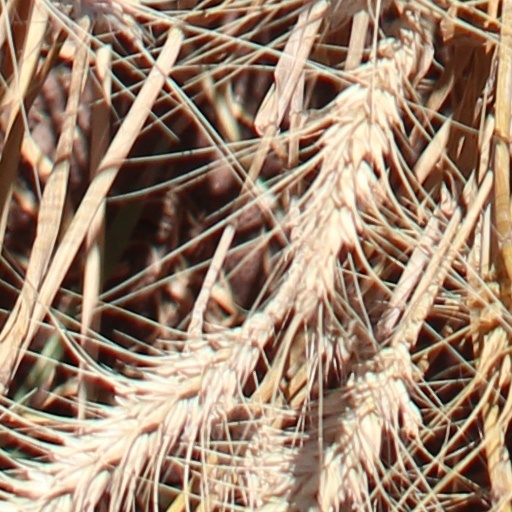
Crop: wheat